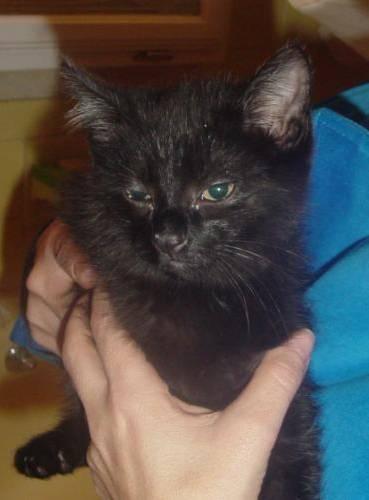
cat